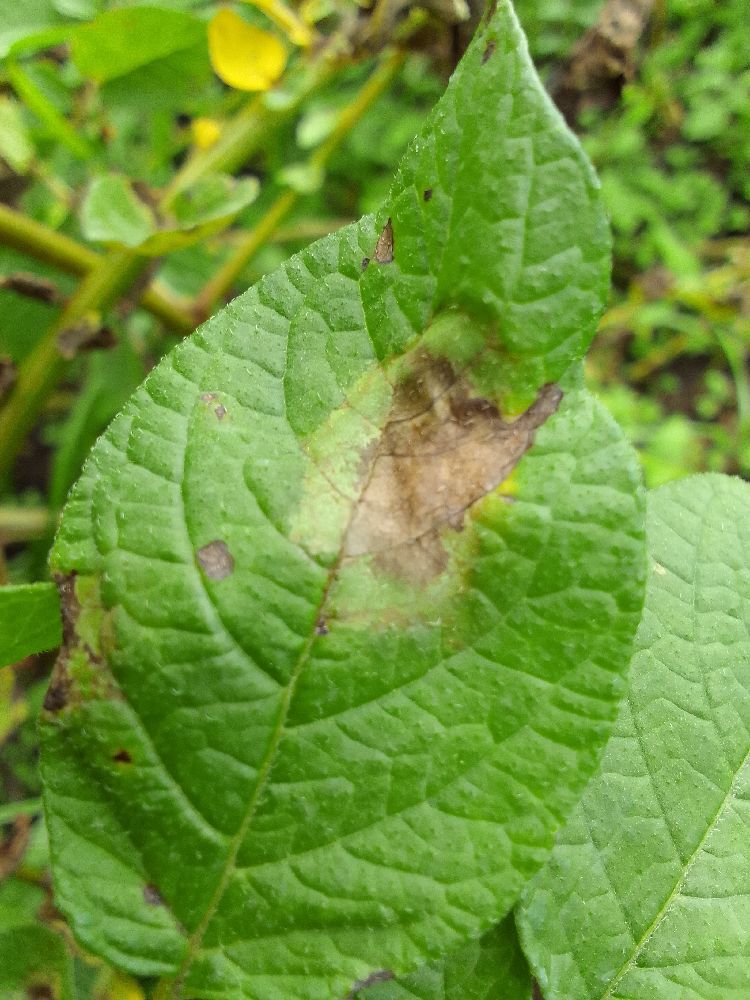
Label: Late blight